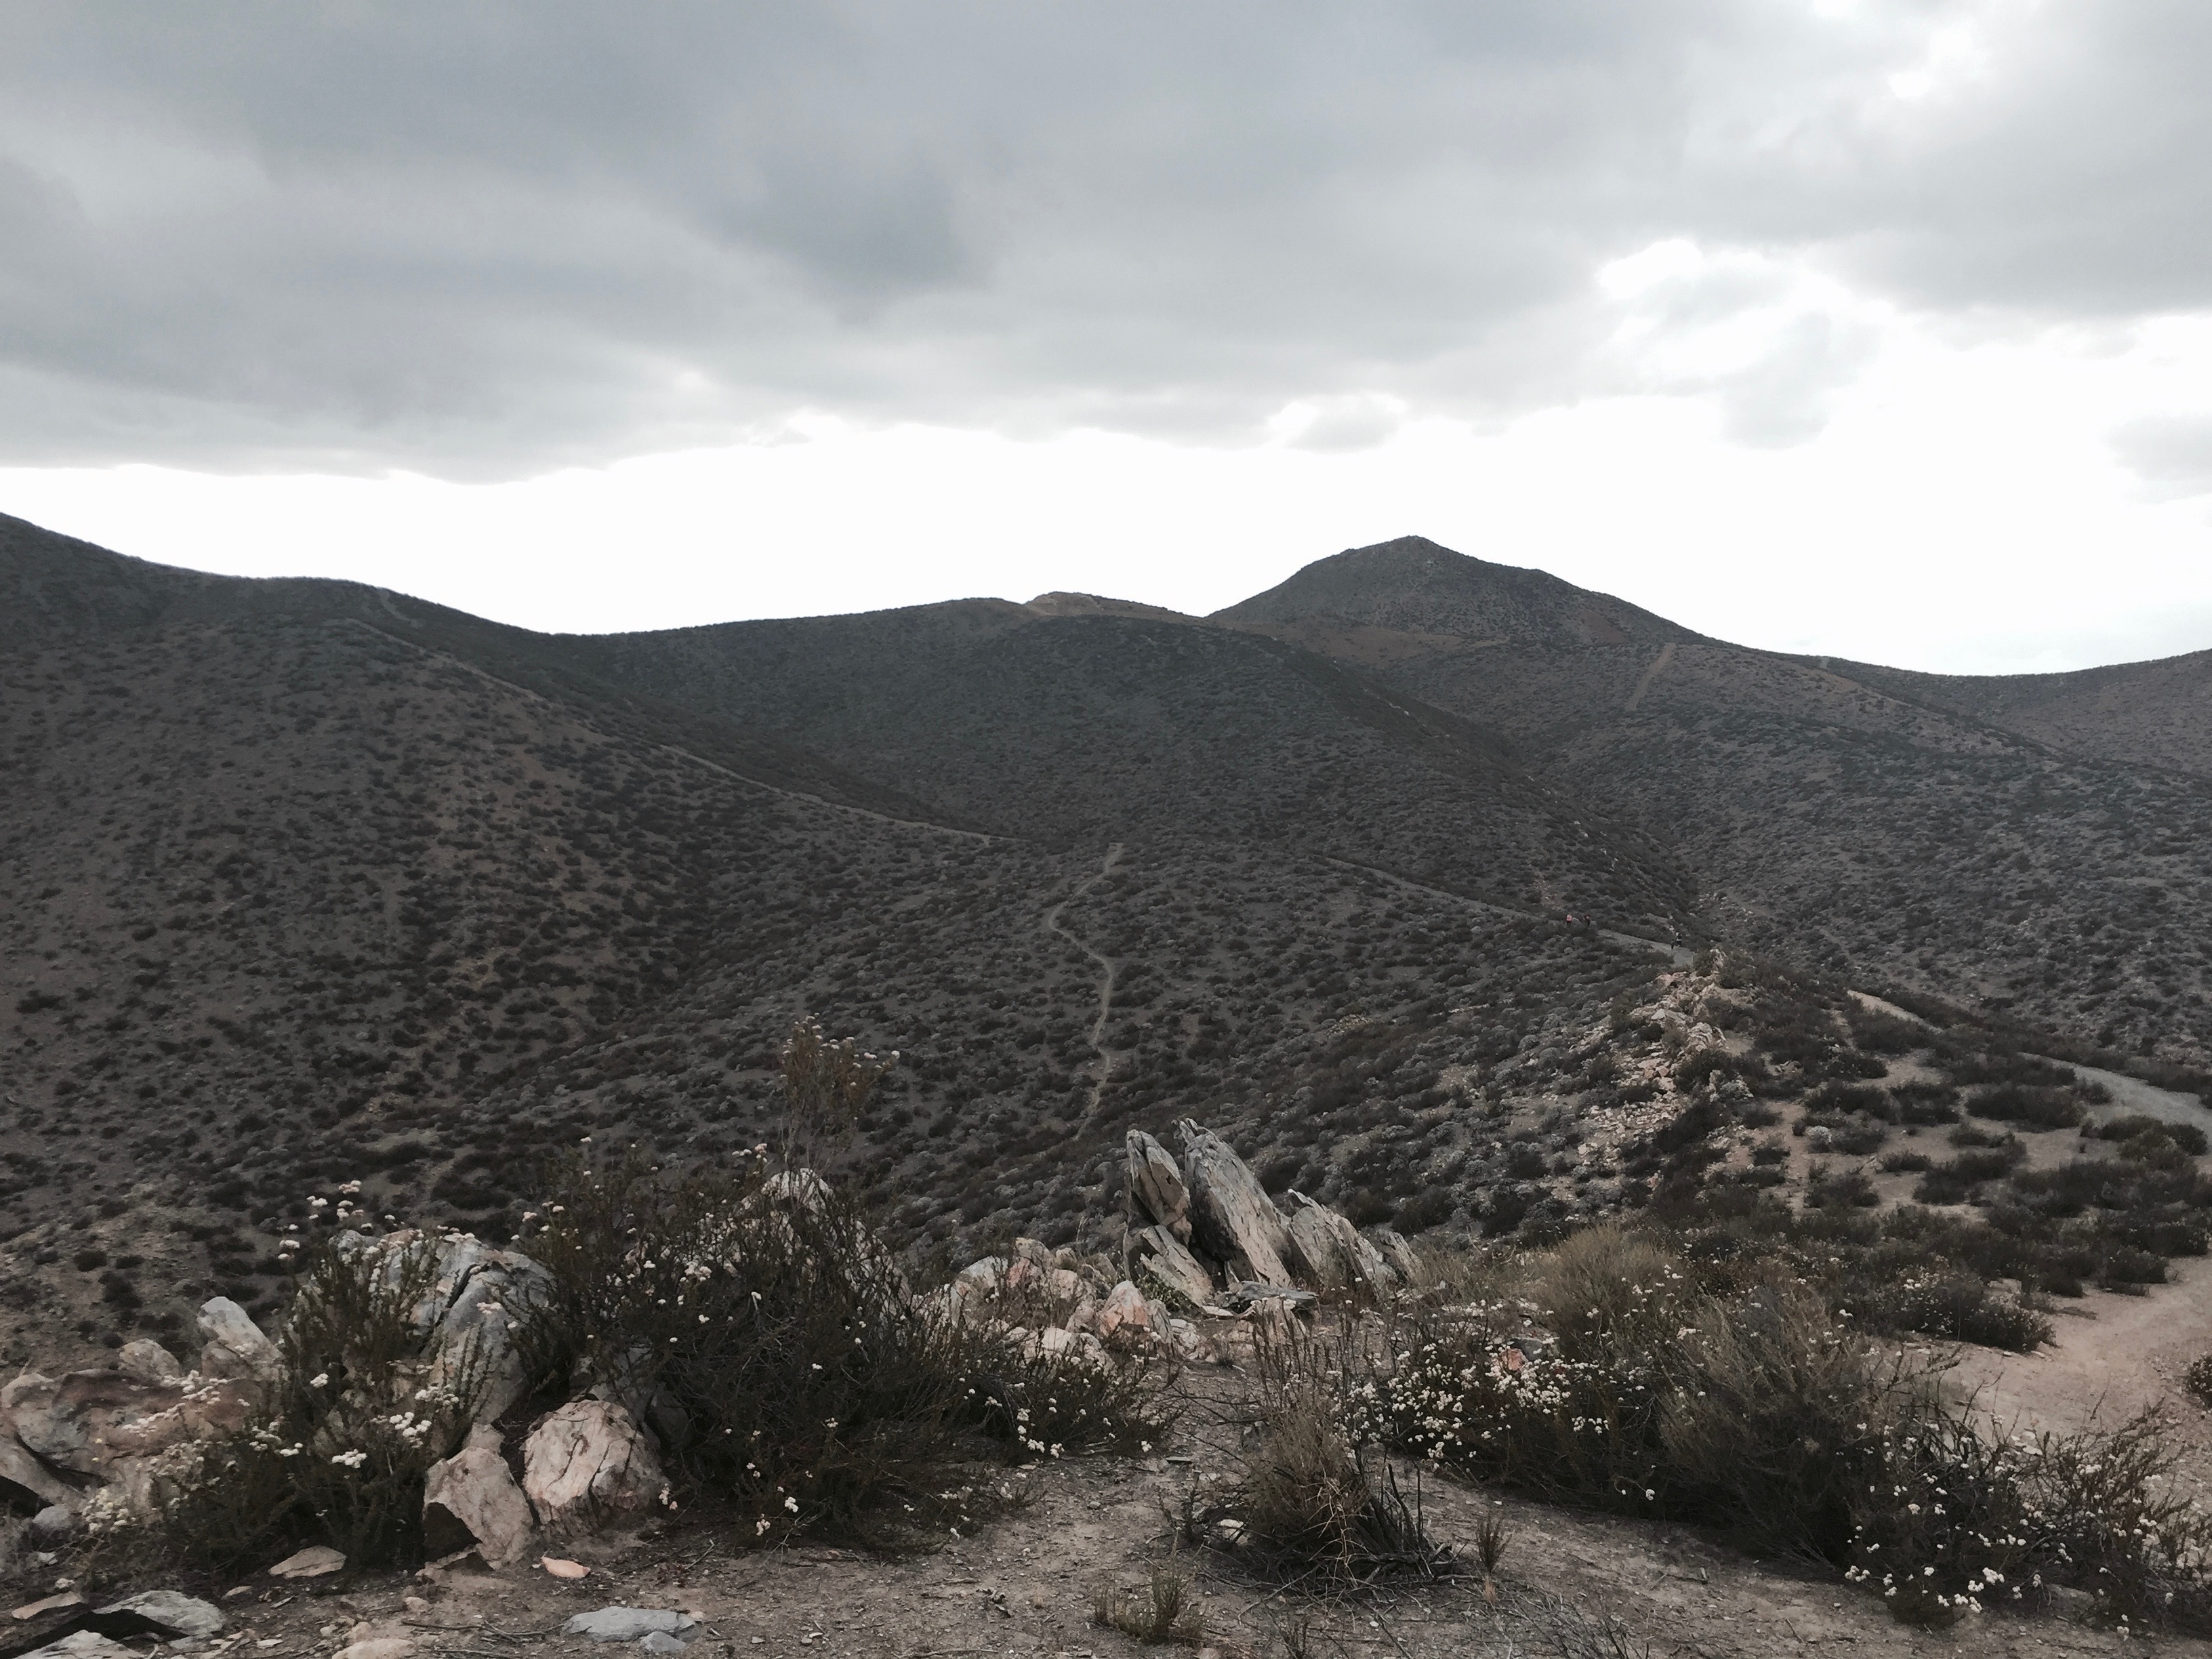
landscape, rock, wilderness, mountain, snow, hill, valley, ridge, summit, geology, plateau, fell, landform, natural environment, geographical feature, mountainous landforms, geological phenomenon